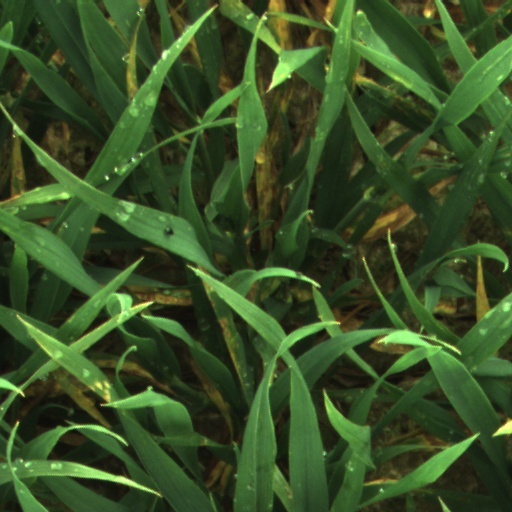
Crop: wheat